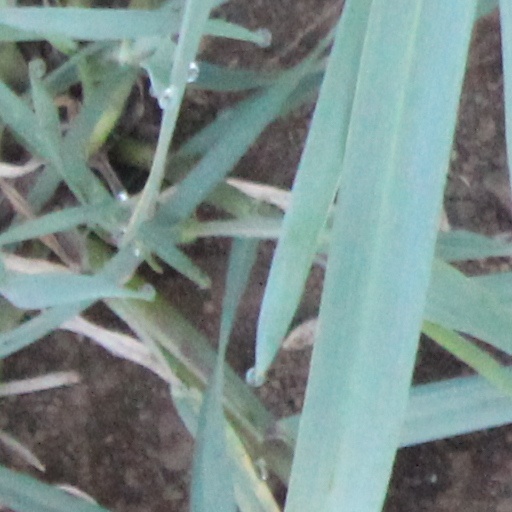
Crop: wheat